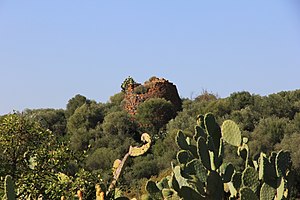
Bauladu
Bauladu er en by og en kommune i provinsen Oristano i regionen Sardinien i Italien. Byen ligger i 38 meters højde og har 689 indbyggere. Kommunen har et areal på 24,22 km² og grænser til kommunerne Bonarcado, Milis, Paulilatino, Solarussa og Tramatza.